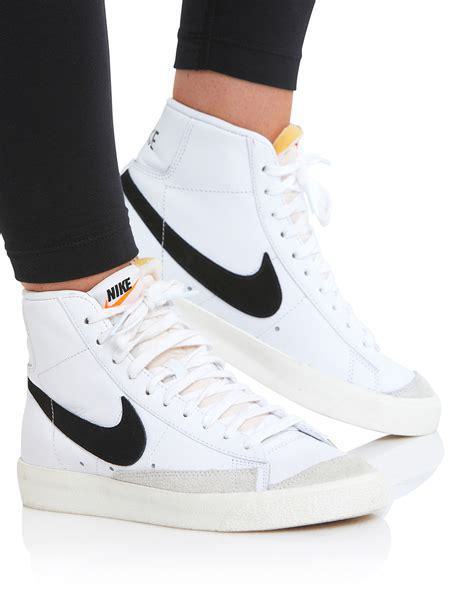
Brand: Nike
Model: Blazer